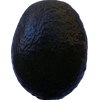
Label: black_avocado